Abbey Mausoleum (Arlington County, Virginia)

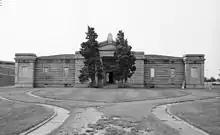
The front of Abbey Mausoleum in 1996.

Abbey Mausoleum was a mausoleum in Arlington County, Virginia, in the United States founded in 1924. One of the most luxurious burial places in the Washington, D.C., metropolitan area, many famous individuals, judges, and military leaders were buried there. The mausoleum encountered financial difficulties and declared bankruptcy in 1966. It suffered vandalism numerous times, and several graves were desecrated. Remains buried there were disinterred and reburied elsewhere, and it was demolished in February 2001. Several architectural features of the structure were salvaged. It was located just outside Arlington National Cemetery next to Henderson Hall.